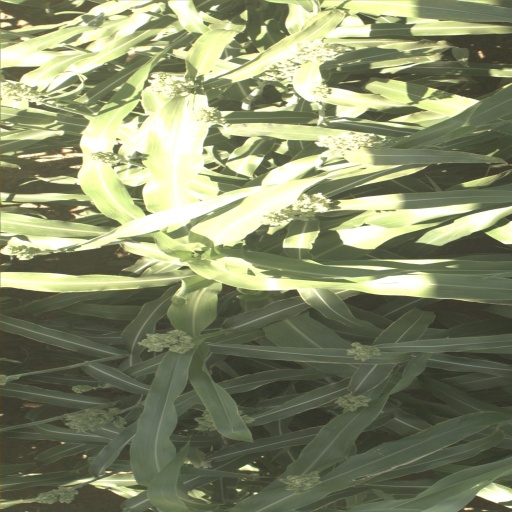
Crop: sorghum